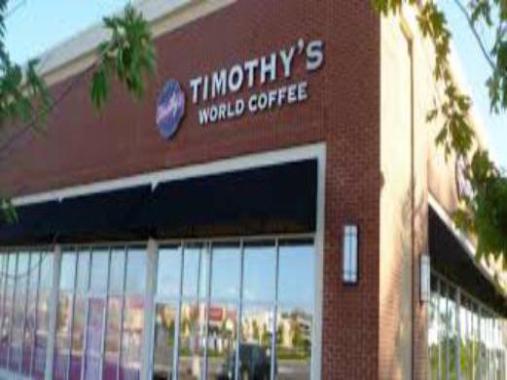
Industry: Food